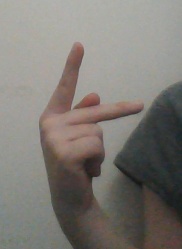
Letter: dha